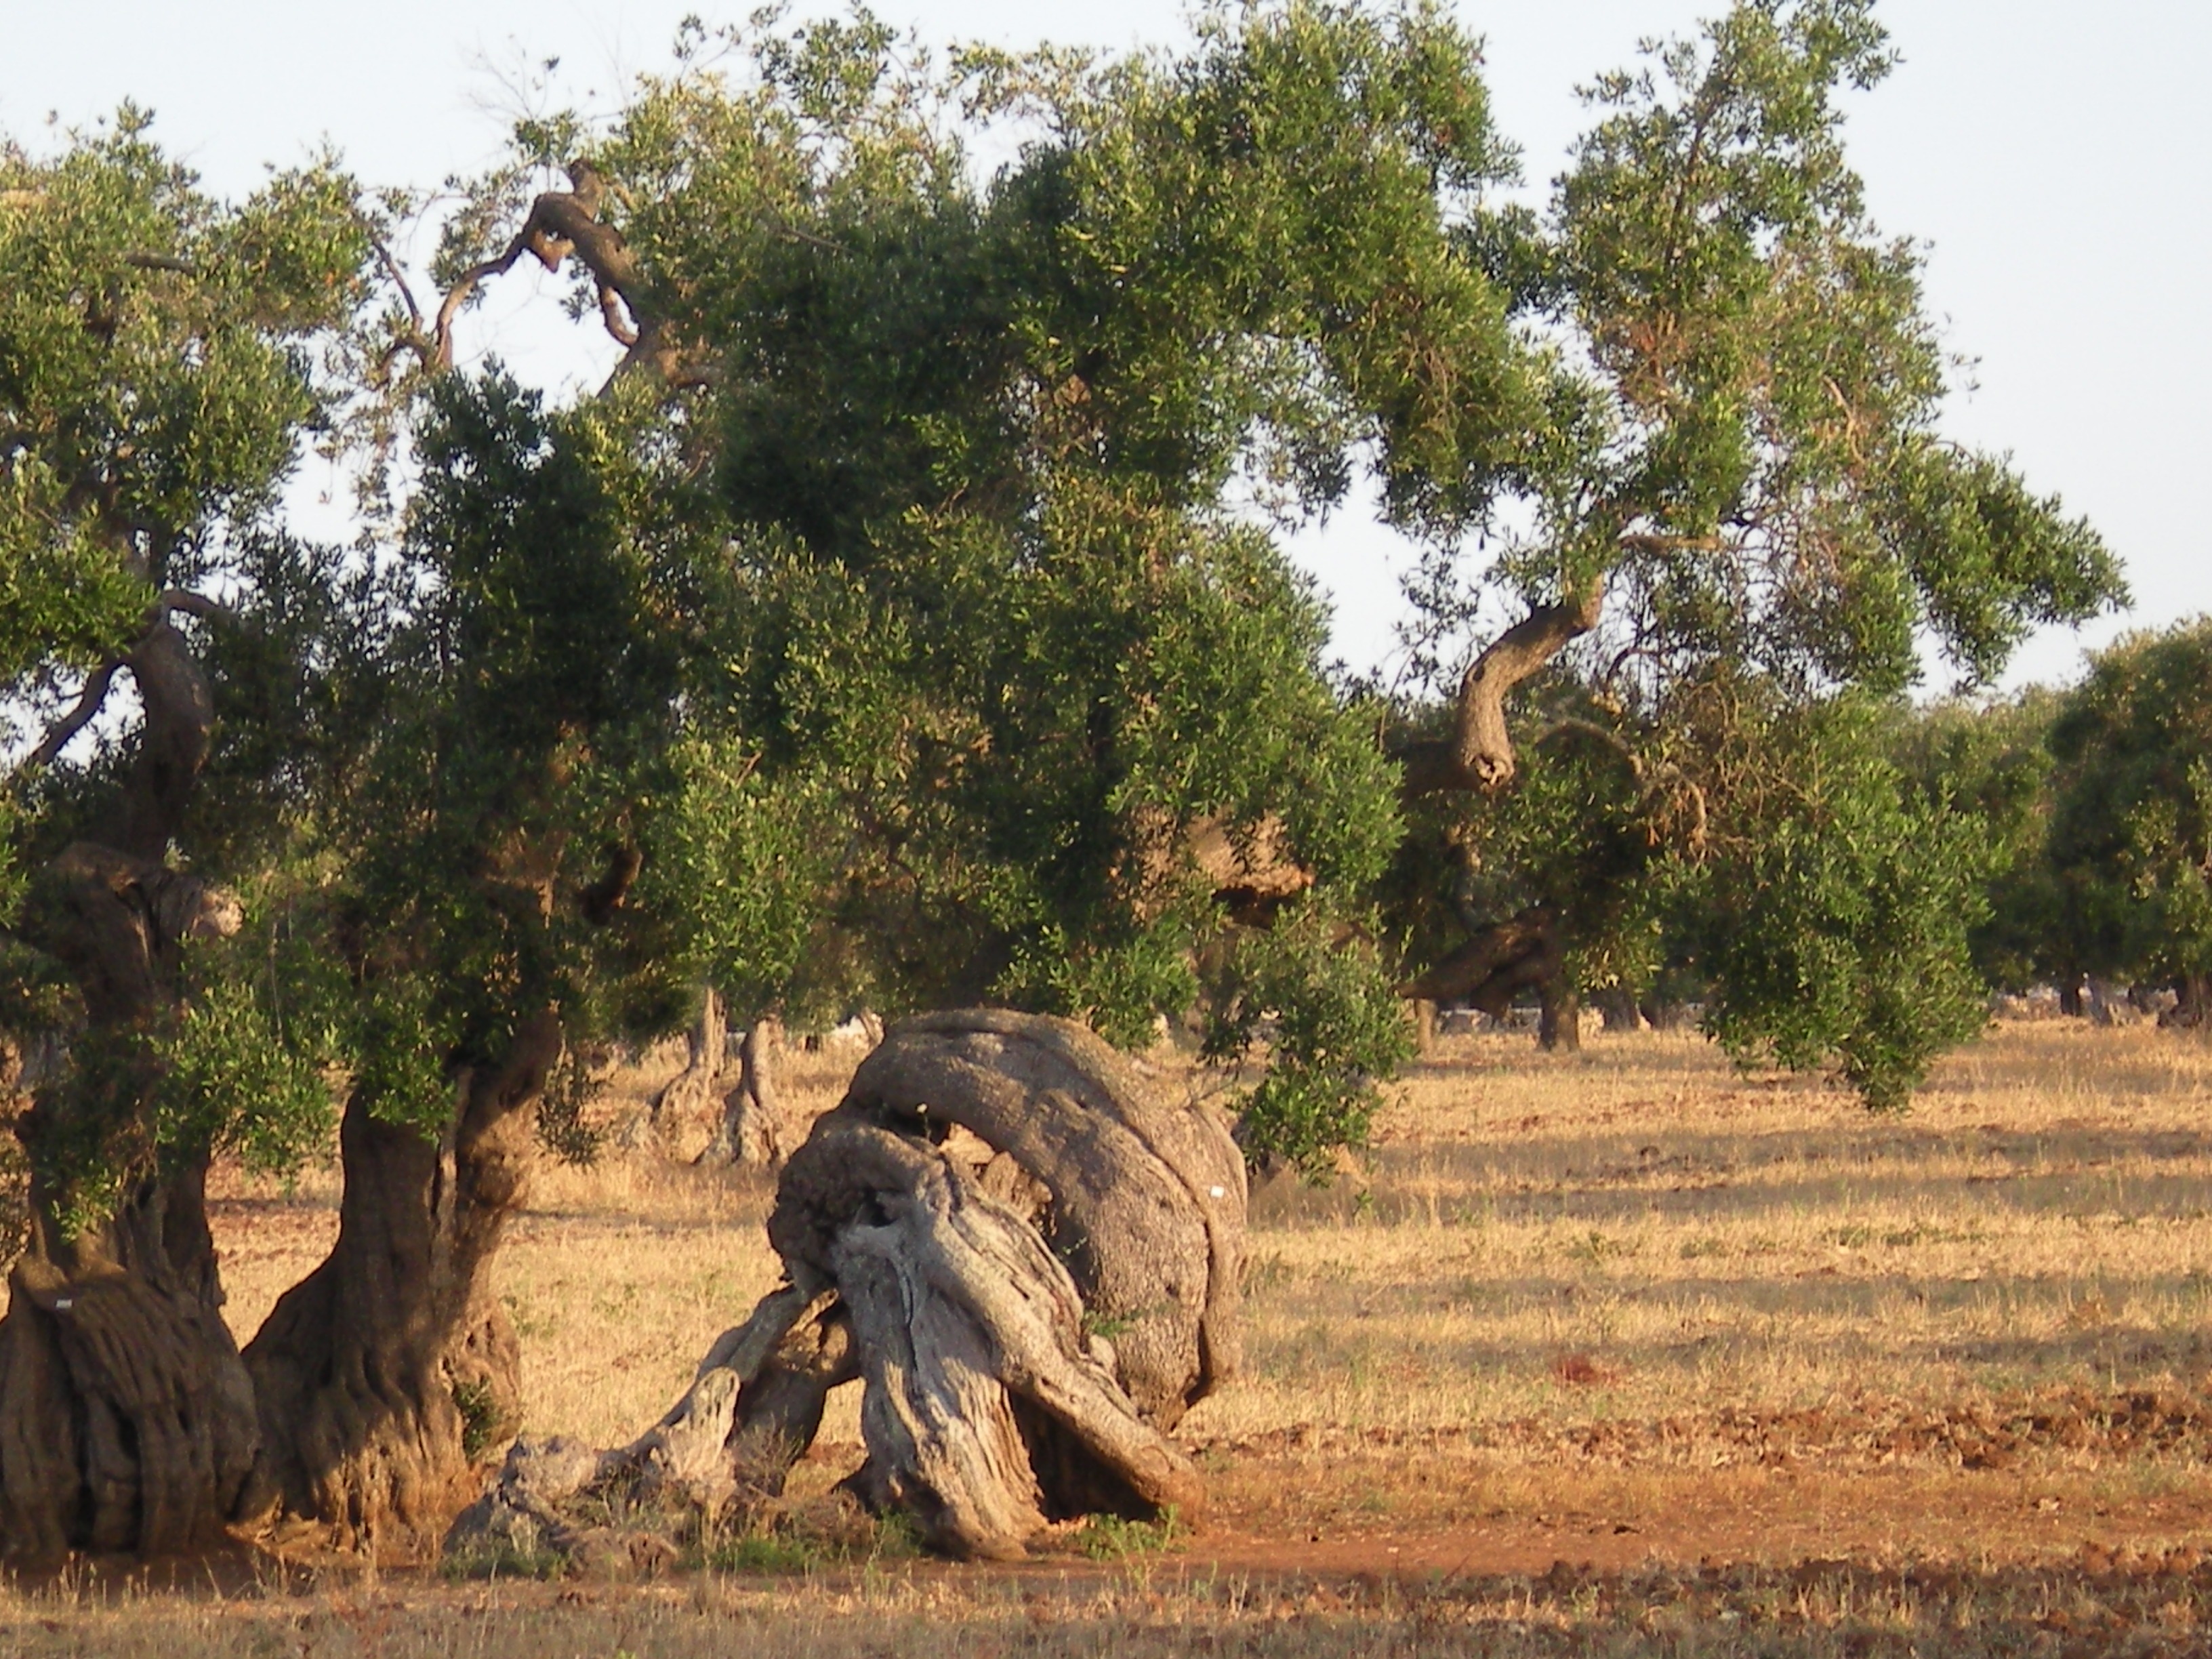
tree, wildlife, jungle, savanna, elephant, trees, safari, ecosystem, olive tree, secular, elephants and mammoths